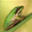
Label: frog